Maurizio Bianchi

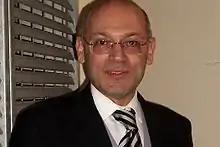

Maurizio Bianchi (born 4 December 1955 in Pomponesco in the Province of Mantua) is an Italian pioneer of industrial music, originating from Milan.